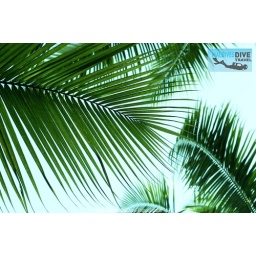
A photo looking at the sky through palm trees in the Maldives.